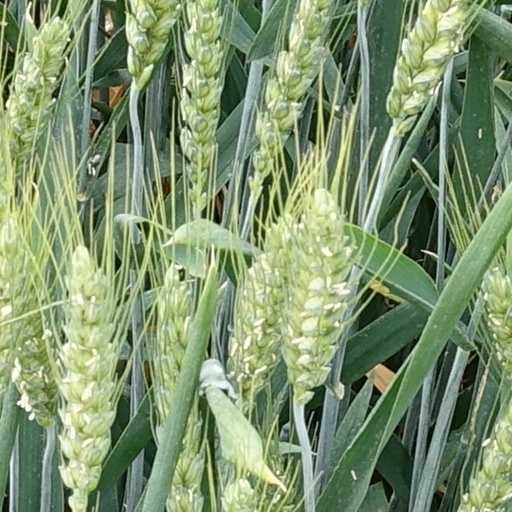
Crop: wheat